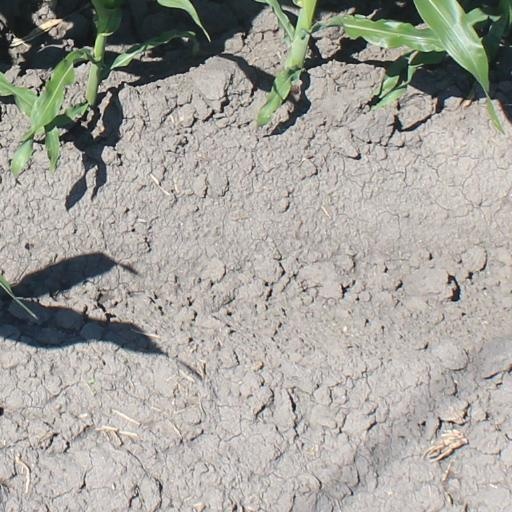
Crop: maize; corn